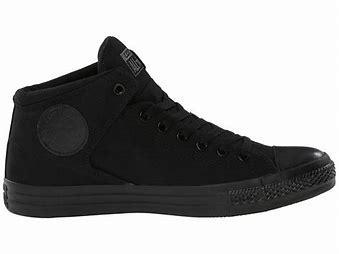
Brand: Converse
Model: Chuck Taylor All Star Canvas